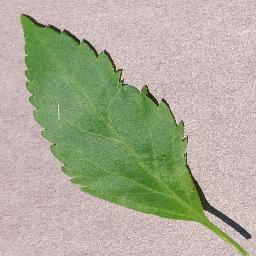
Label: Cherry___healthy